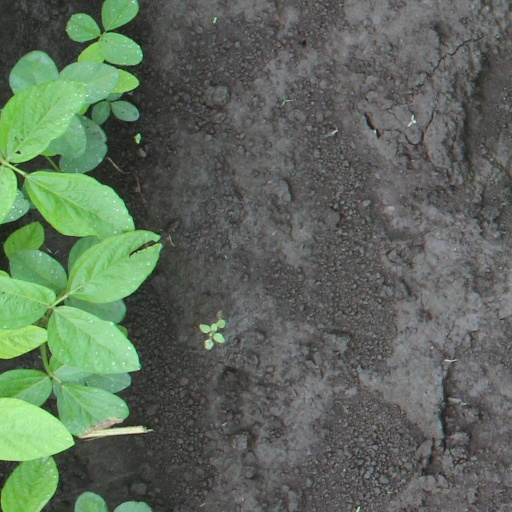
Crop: soybean